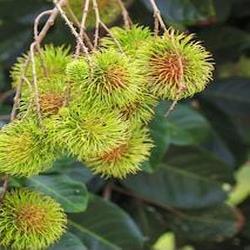
Label: Rambutan